Cutie Honey: The Live

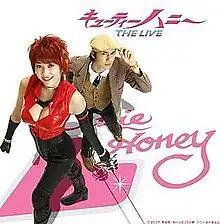
Cutie Honey (Hara) and Seiji Hayami (Yamamoto)

is a Japanese tokusatsu production of the popular manga and anime series, "Cutie Honey" by Go Nagai. It was directed by Makoto Yokoyama and mostly written by Toshiki Inoue. It first aired on TV Tokyo on October 2, 2007. The title character, Honey Kisaragi, is portrayed by gravure idol Mikie Hara. [1] Discotek Media published the show on Blu-ray in 2021.[2]